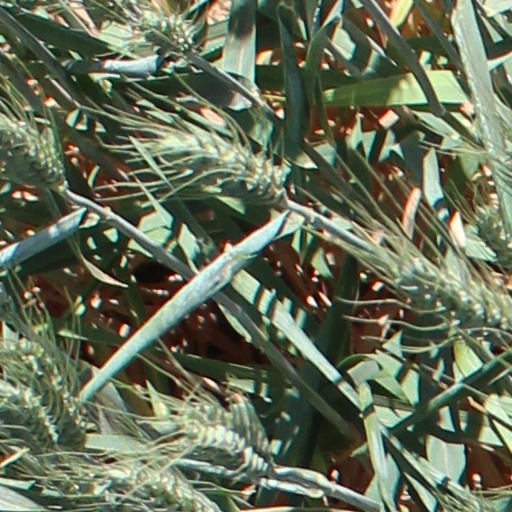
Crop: wheat